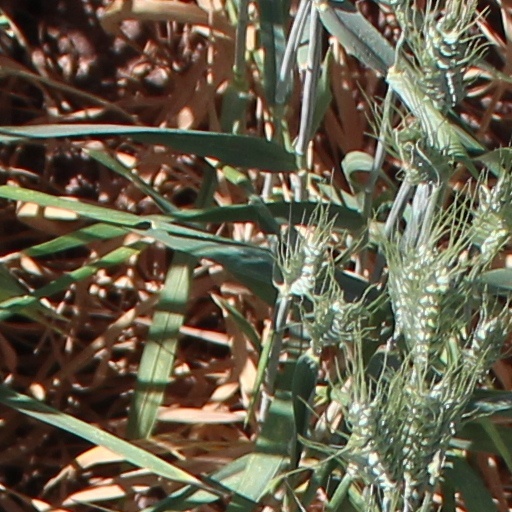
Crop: wheat